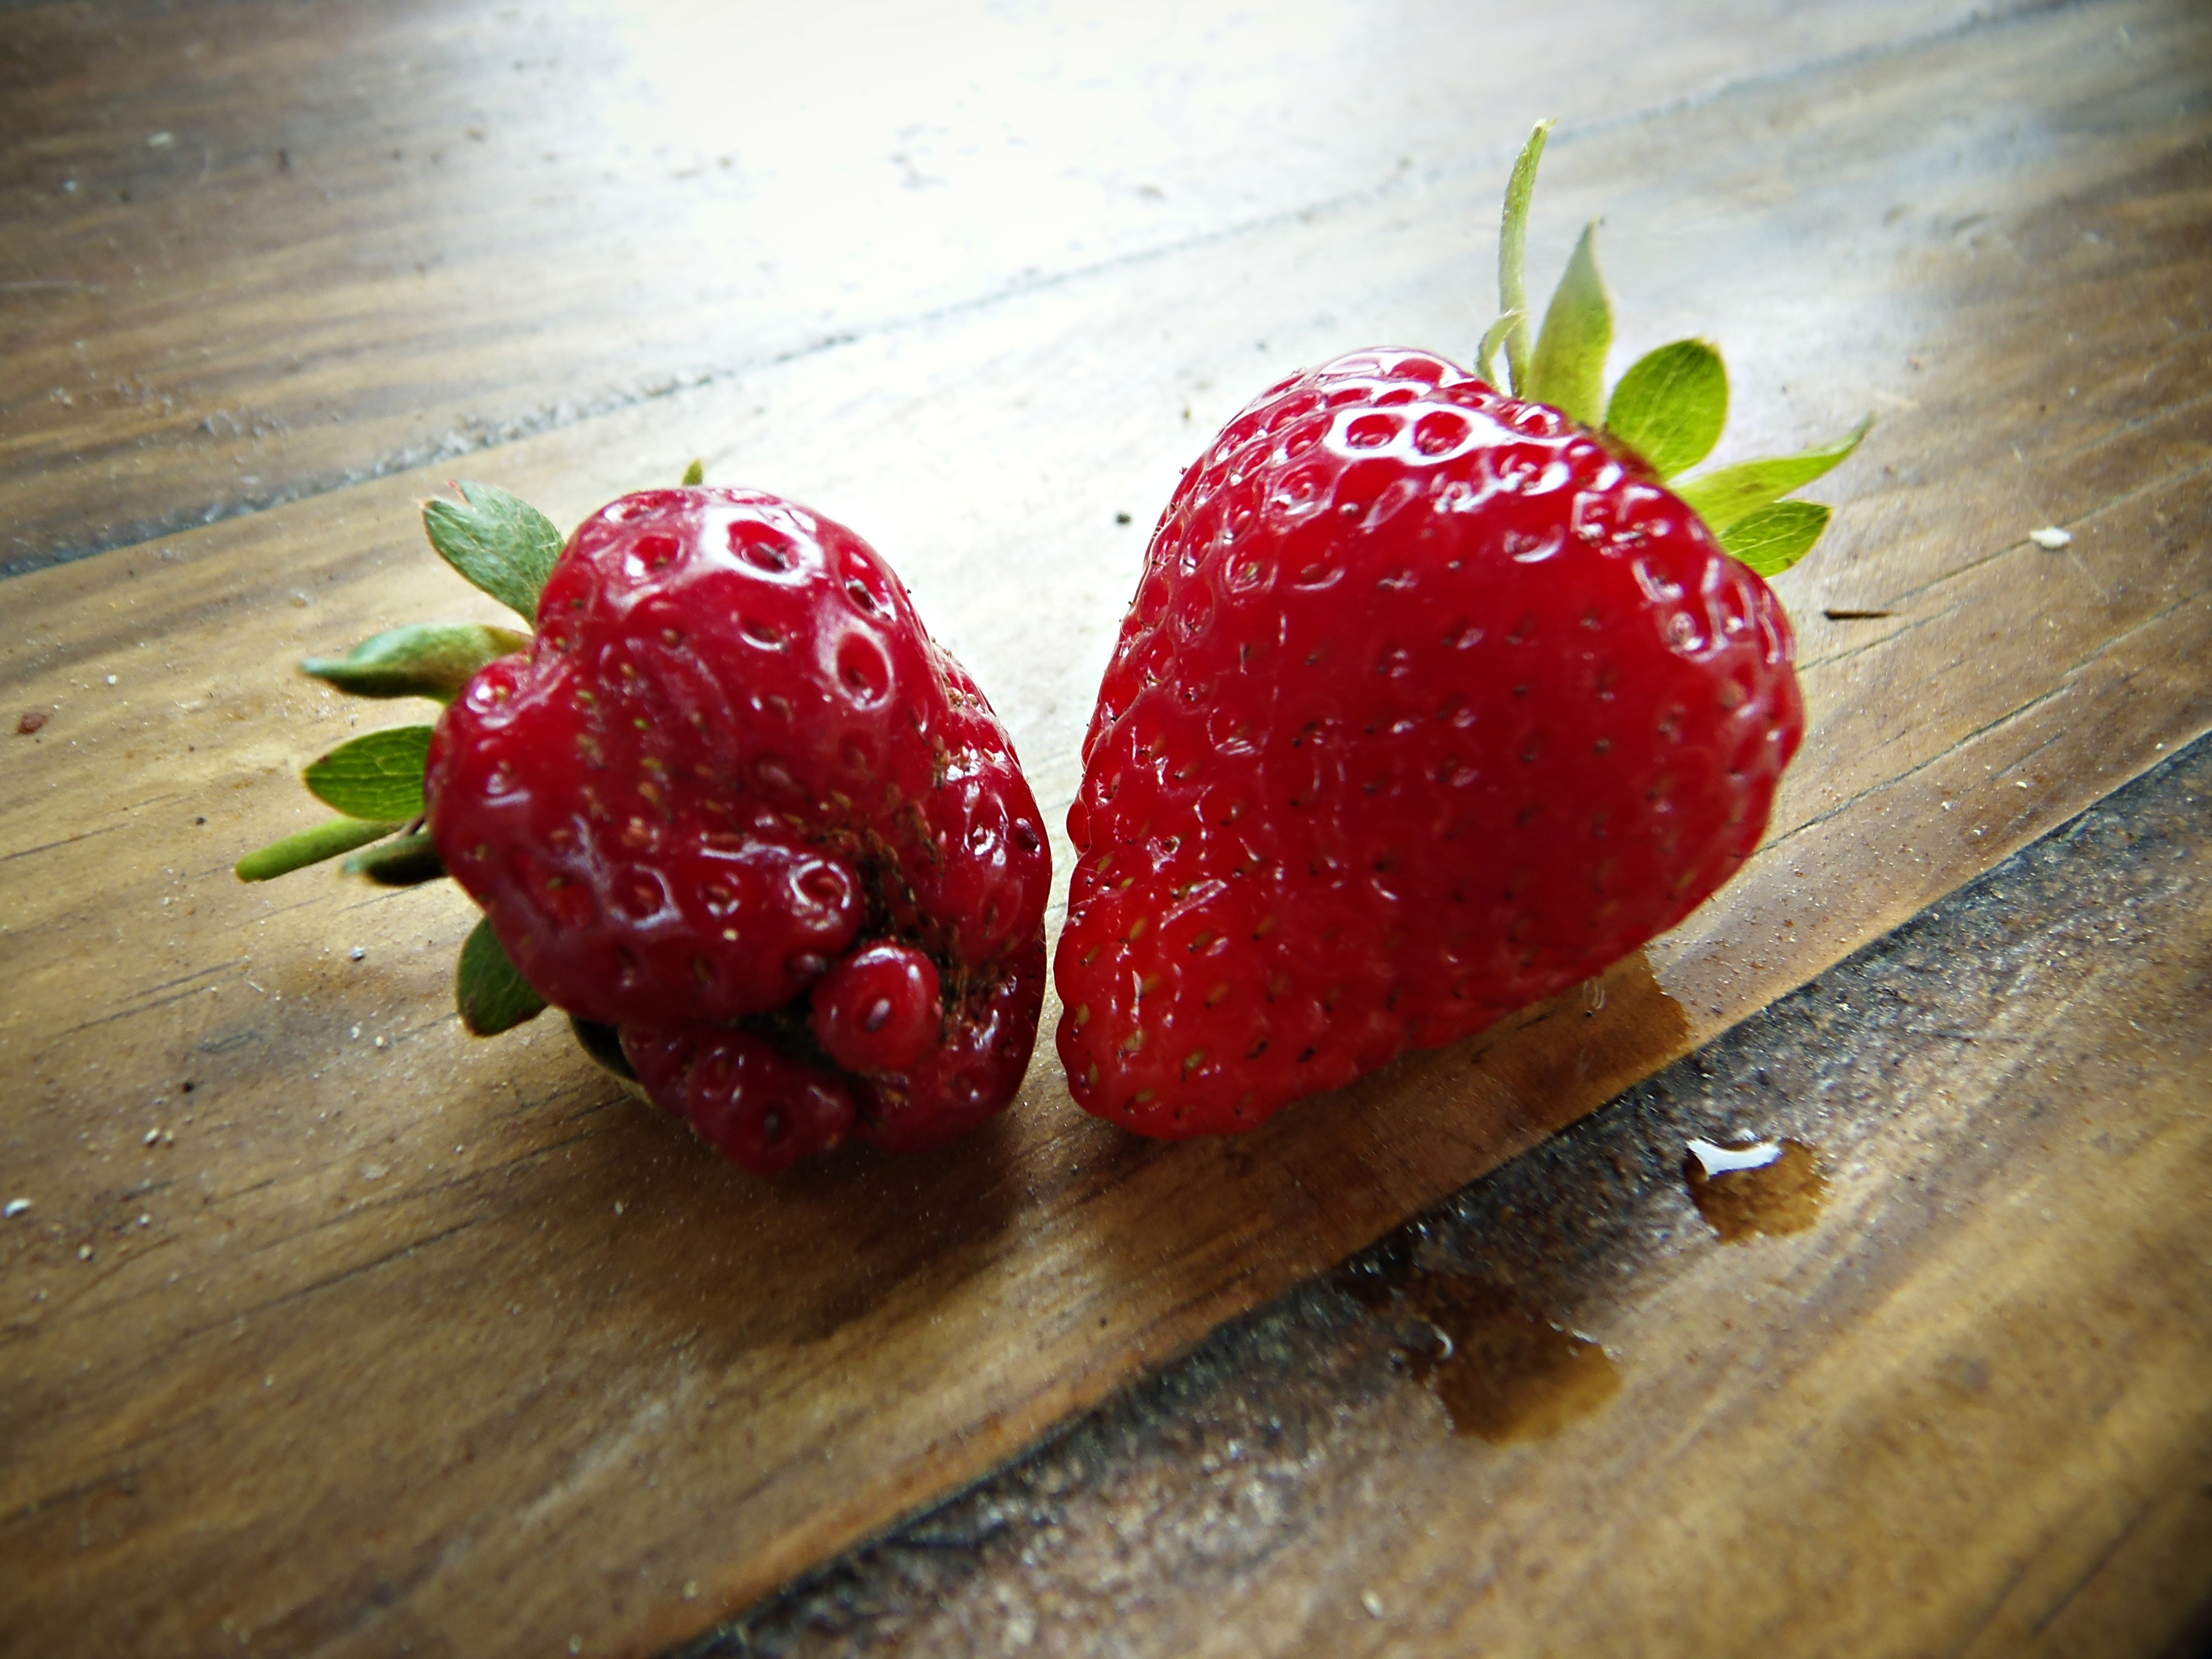
plant, raspberry, fruit, berry, sweet, flower, food, red, produce, strawberry, bright, strawberries, sweetness, macro photography